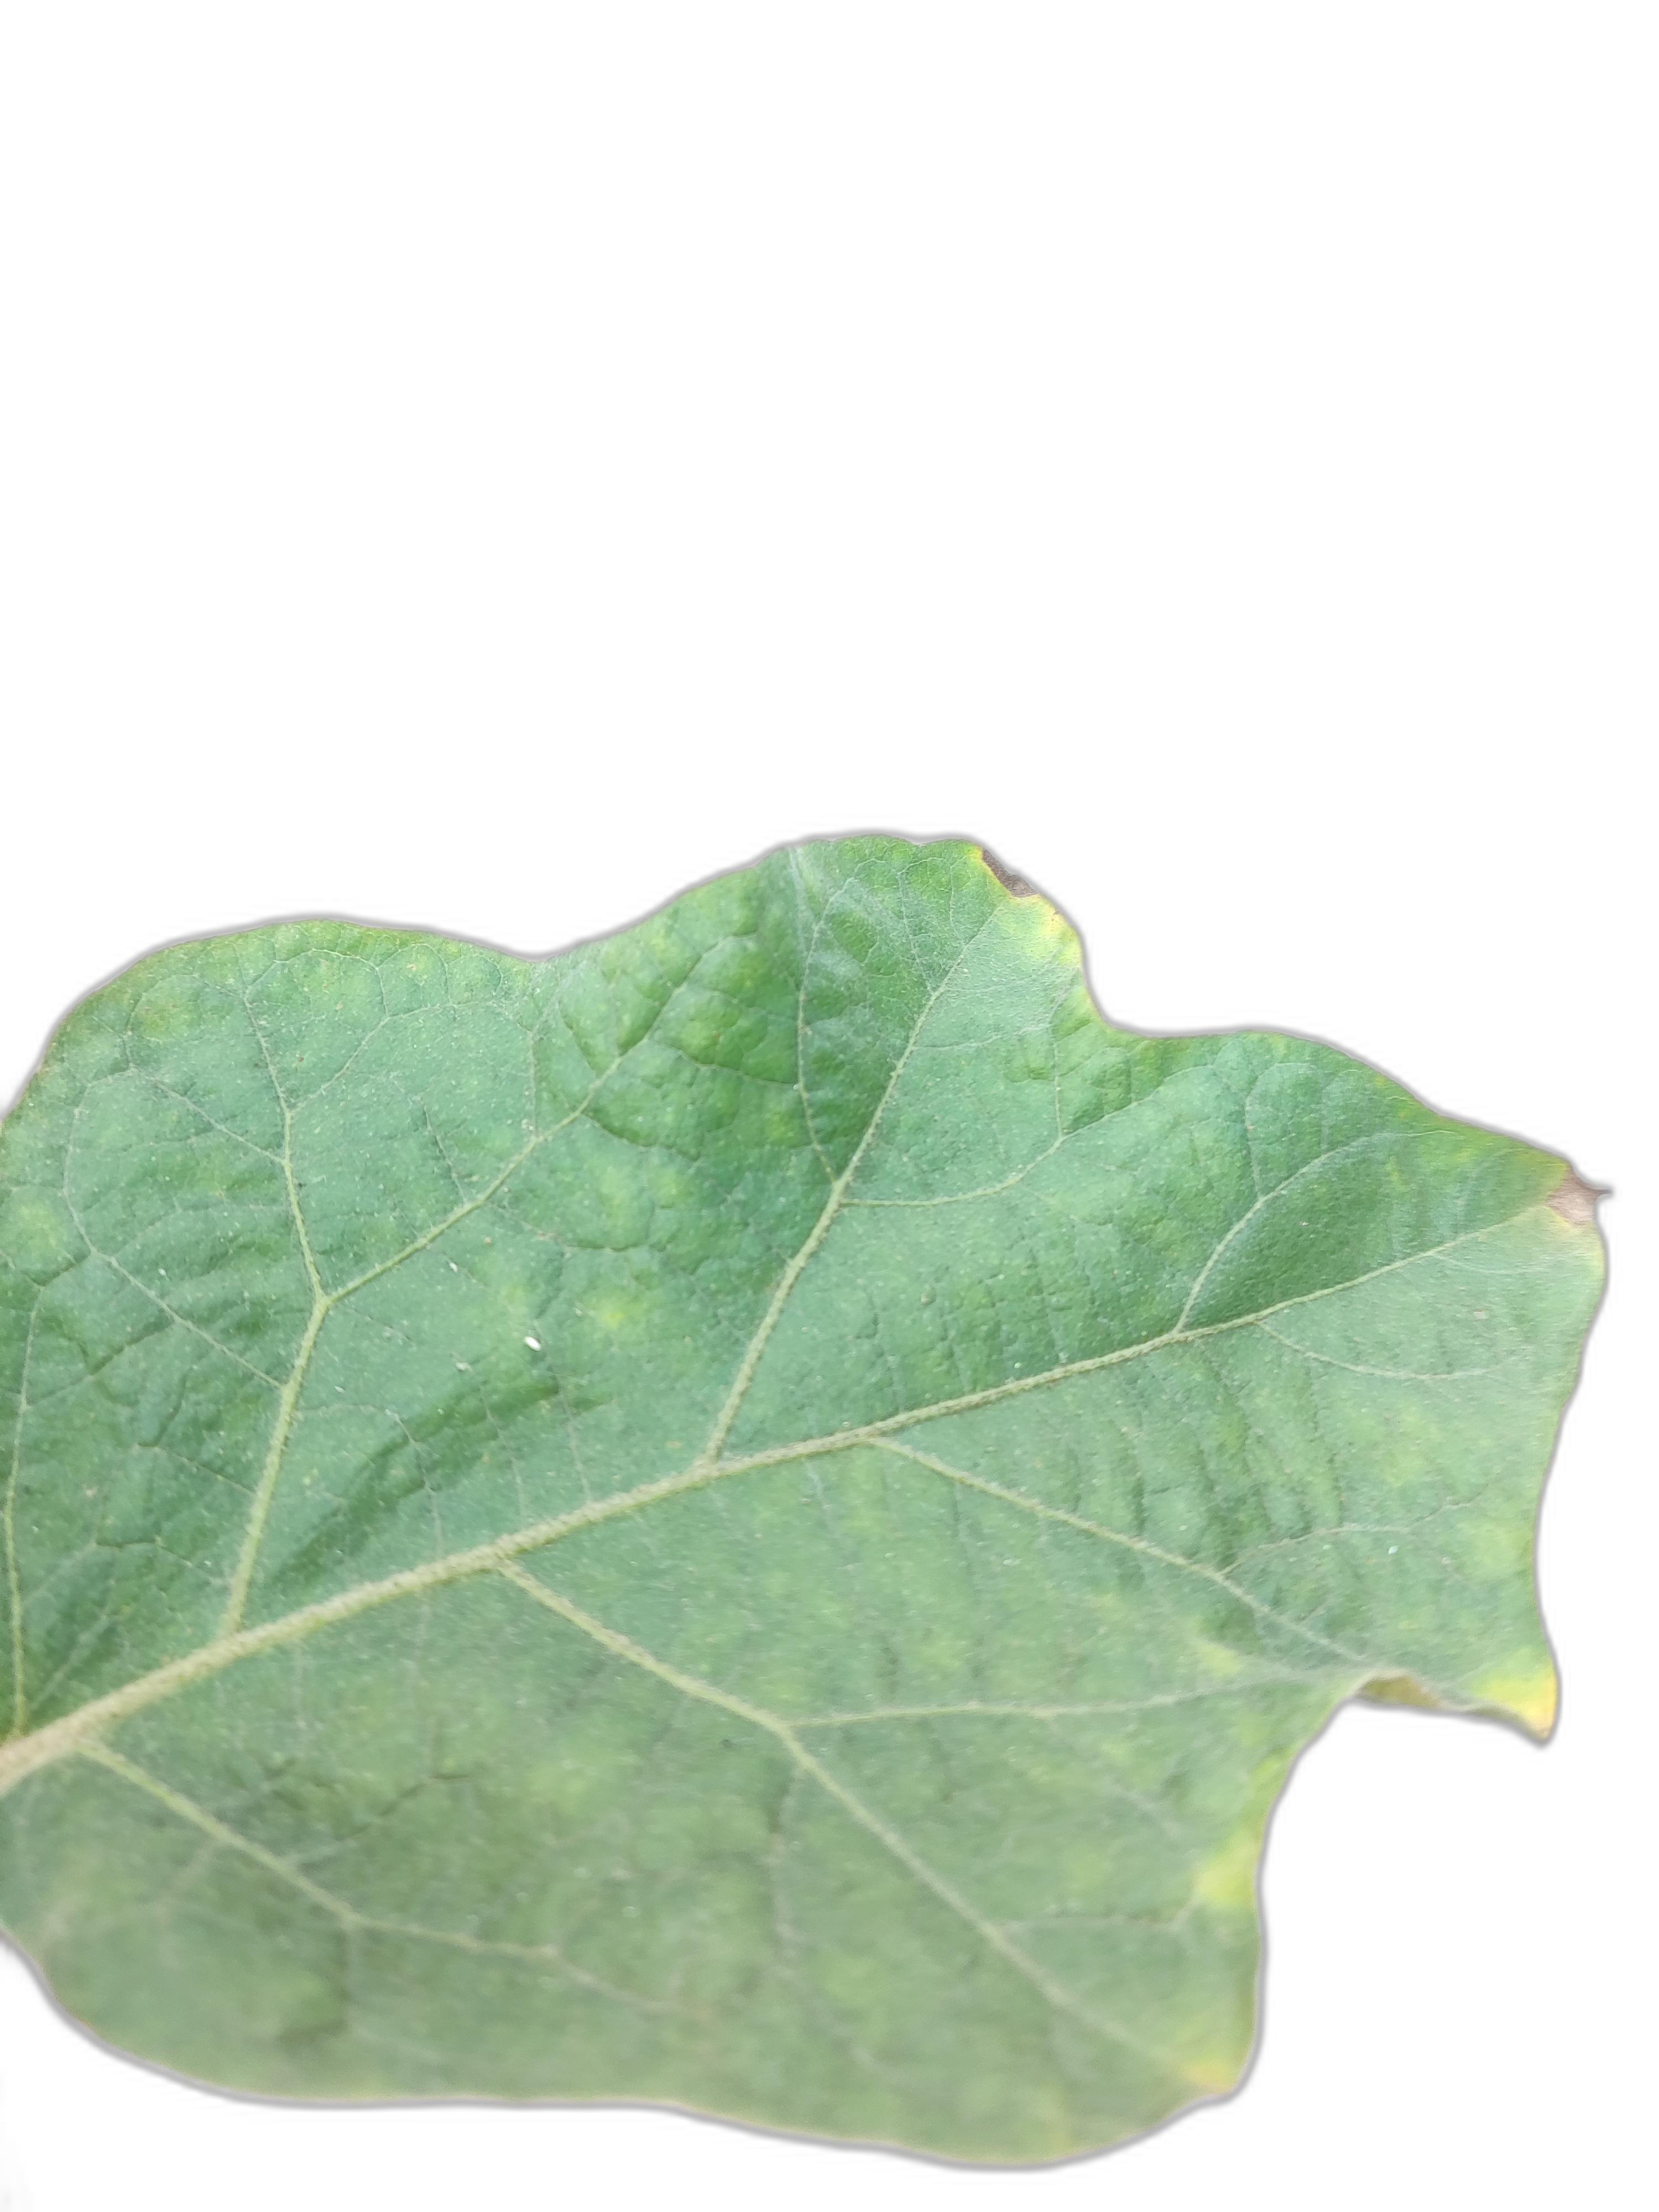
Label: Healthy Leaf